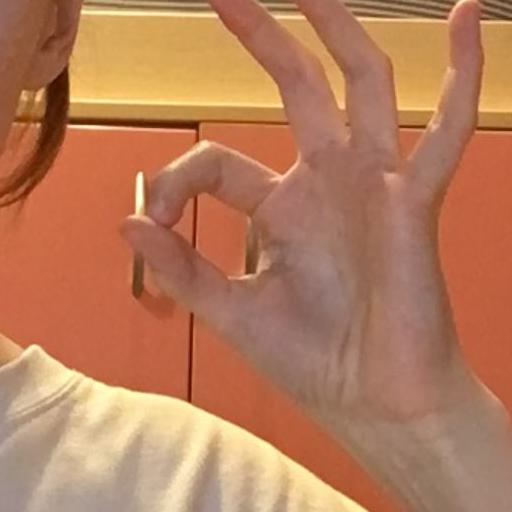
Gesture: ok